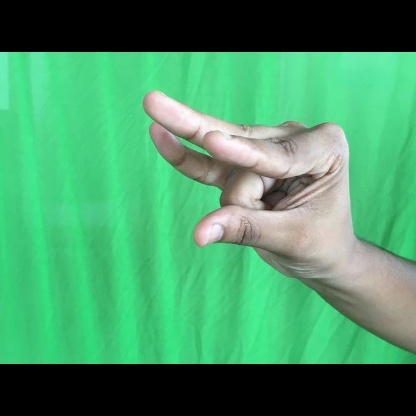
Mudra: Kangulam